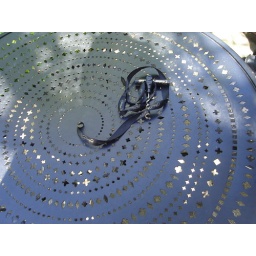
The tables had bottle openers at them, in case you just couldn't wait to enjoy that wine.